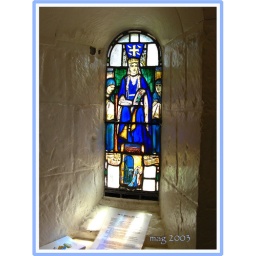
window of St Margaret, in St Margaret's chapel, Edinburgh castle. A peaceful little chapel, and the oldest building in the castle